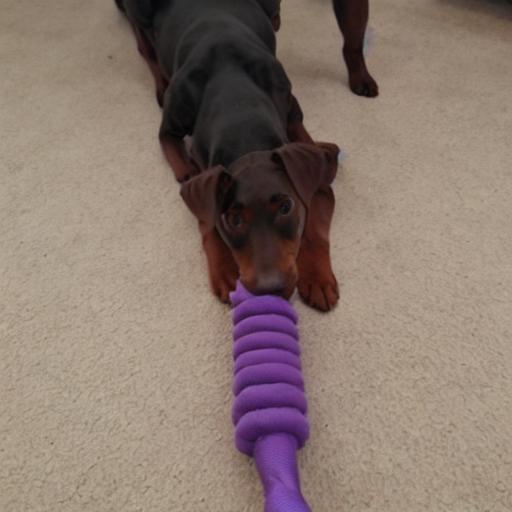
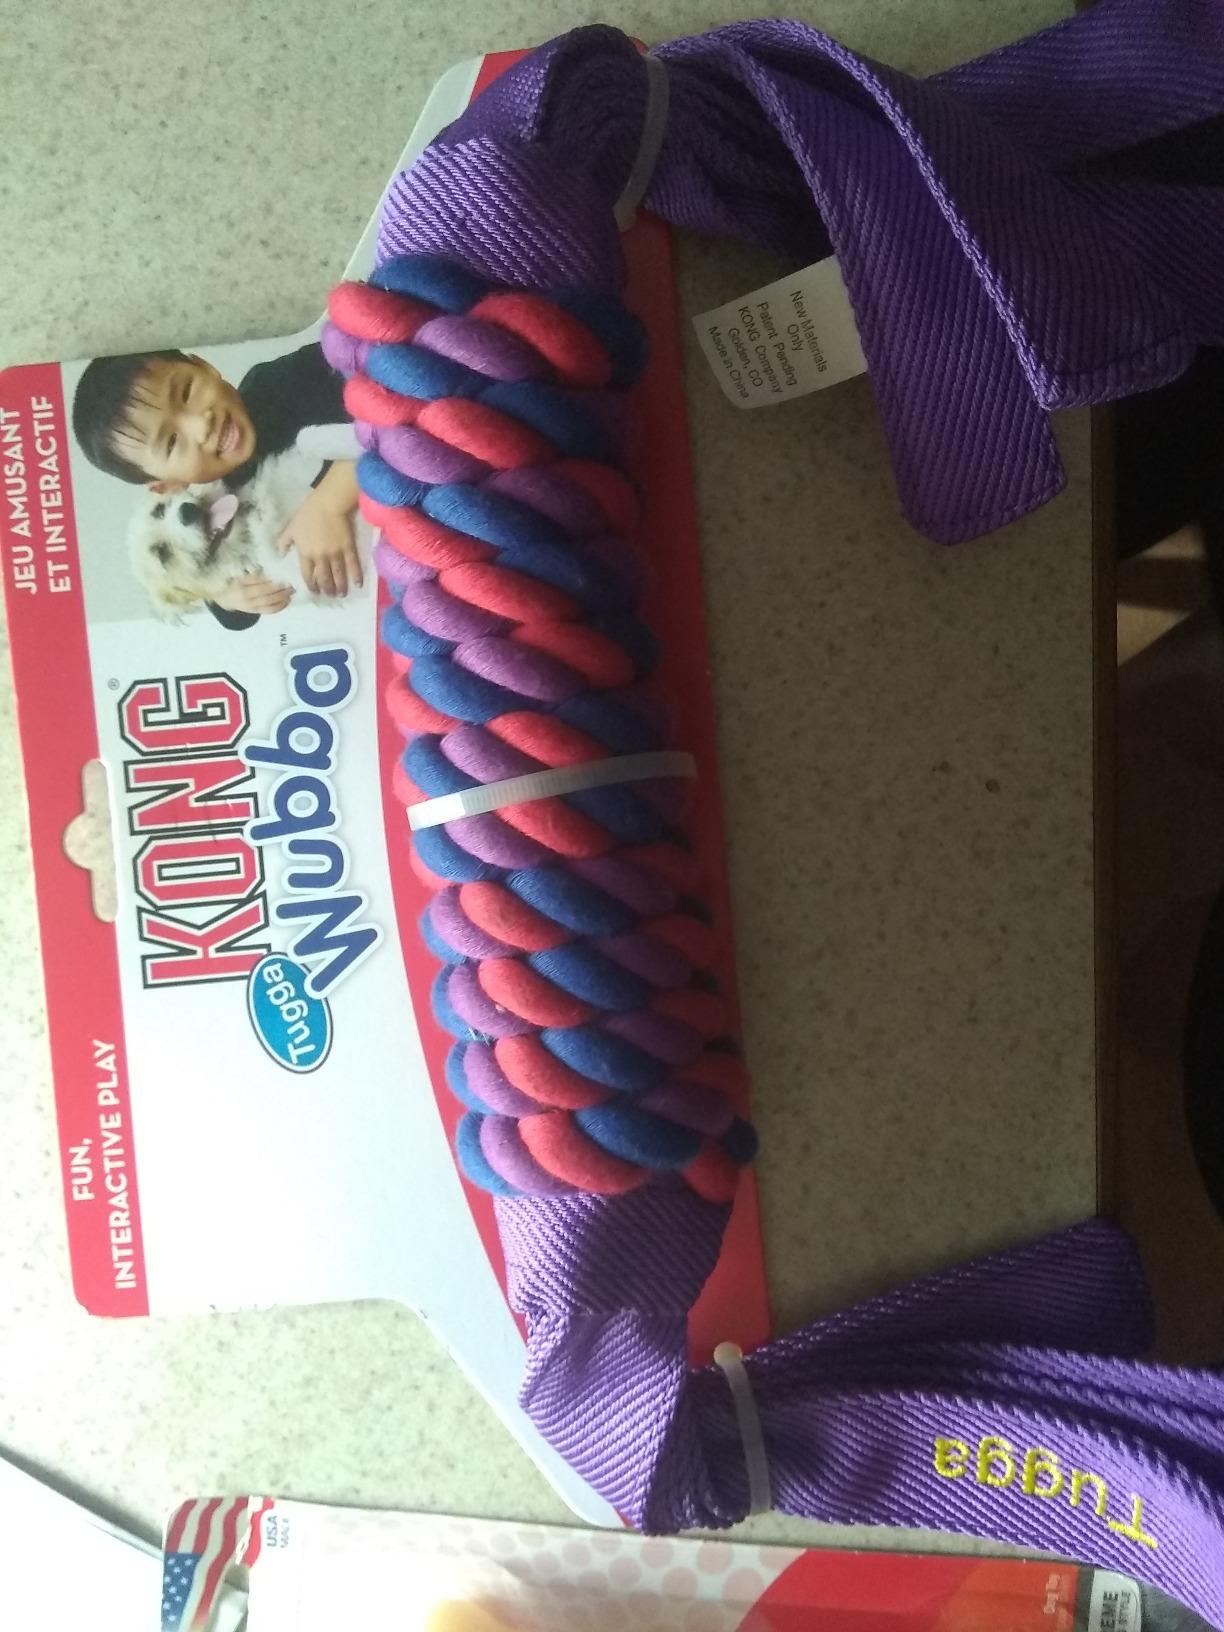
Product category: items_toy
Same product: no